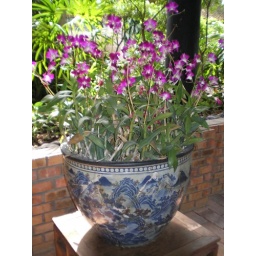
A beautiful pot with flowers at the Jim Thompson House in Bangkok